Francesc Tomàs Oliver

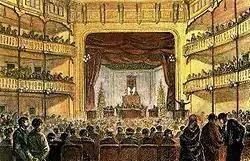
An engraving of the 1870 Barcelona Workers' Congress in which Francesc Tomàs participated on behalf of the Balearic Islands.

He participated in representation of the Balearic Islands in the 1870 Barcelona Workers' Congress from which the Spanish Regional Federation of the IWA (FRE-AIT) arose, assuming the anarcho-collectivist theses of Mikhail Bakunin's International Alliance of Socialist Democracy. The following year he spent about four months in prison for some of his articles published in "La Revolución Social" against the king of Spain Amadeo I.